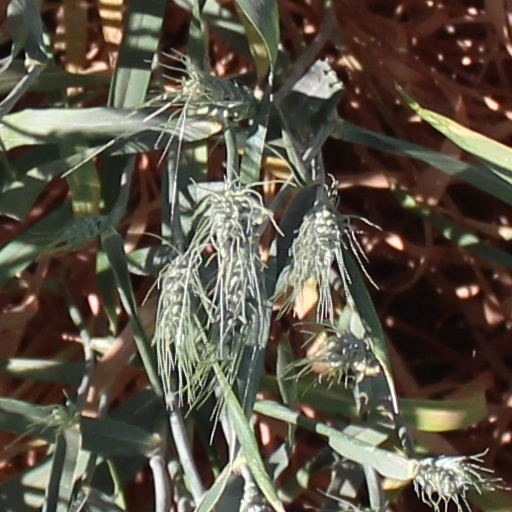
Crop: wheat